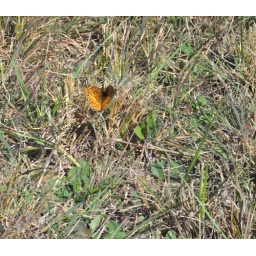
A butterfly I saw flying by